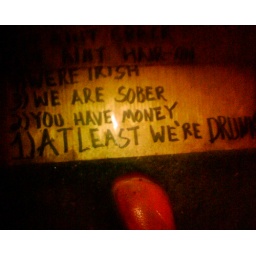
stumbled upon this sign lying on the sidewalk dowtown on my way homefrom work.--maggie_suits